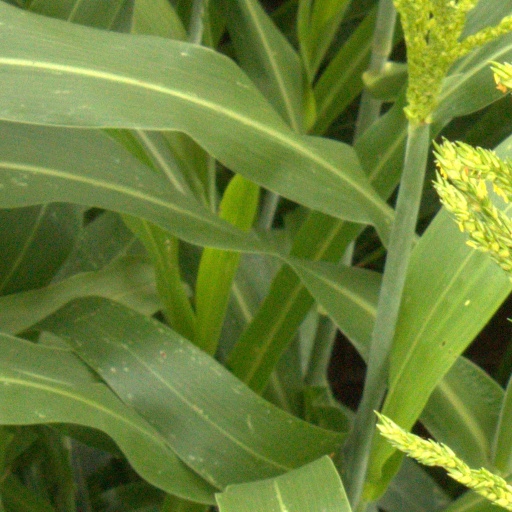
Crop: sorghum